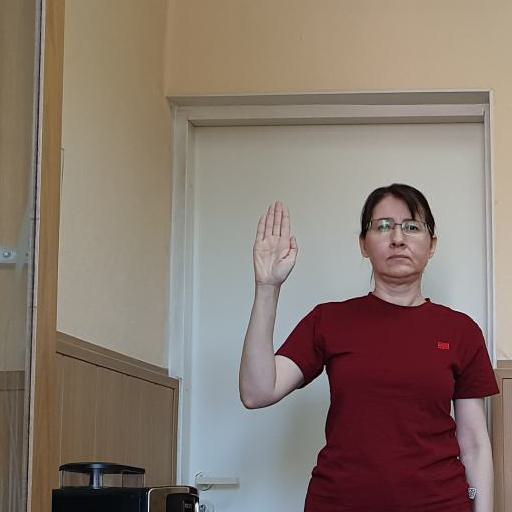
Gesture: stop